Deadtectives

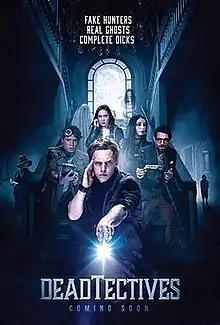

Deadtectives is a 2018 comedy horror film that was directed by Tony West, who co-wrote the film's script with David Clayton Rogers. The film had its world premiere on October 5, 2018 at the Sitges Film Festival and was released in the United States and Russia in 2019 on Shudder and Planeta Inform, respectively.